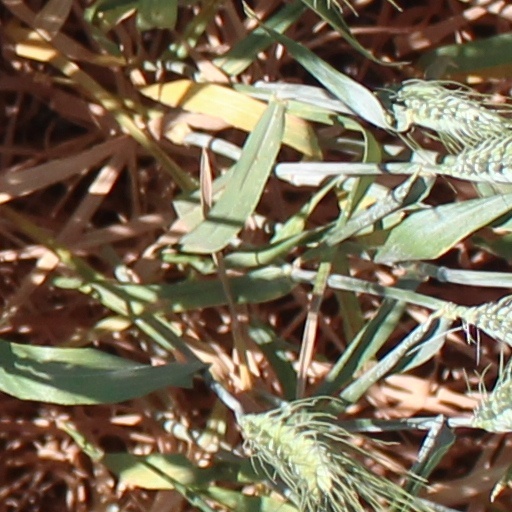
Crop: wheat